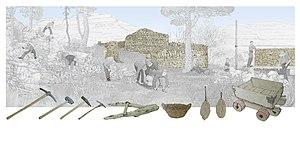
La maçonnerie à pierres sèches est une technique de construction consistant à assembler, sans aucun mortier à liant, des moellons, des plaquettes, des blocs, des dalles, bruts ou ébauchés, pour monter un mur, un voûtement.